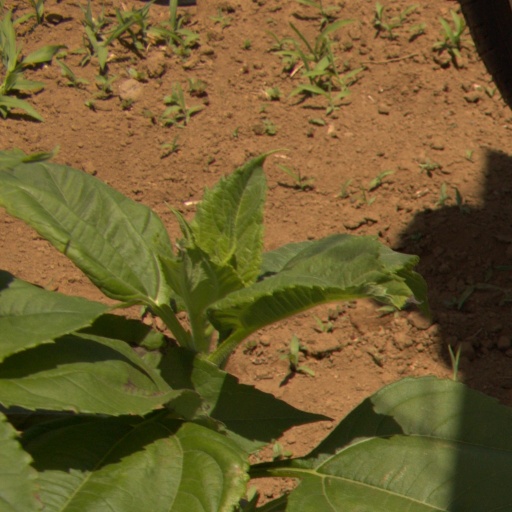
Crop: Jerusalem artichoke